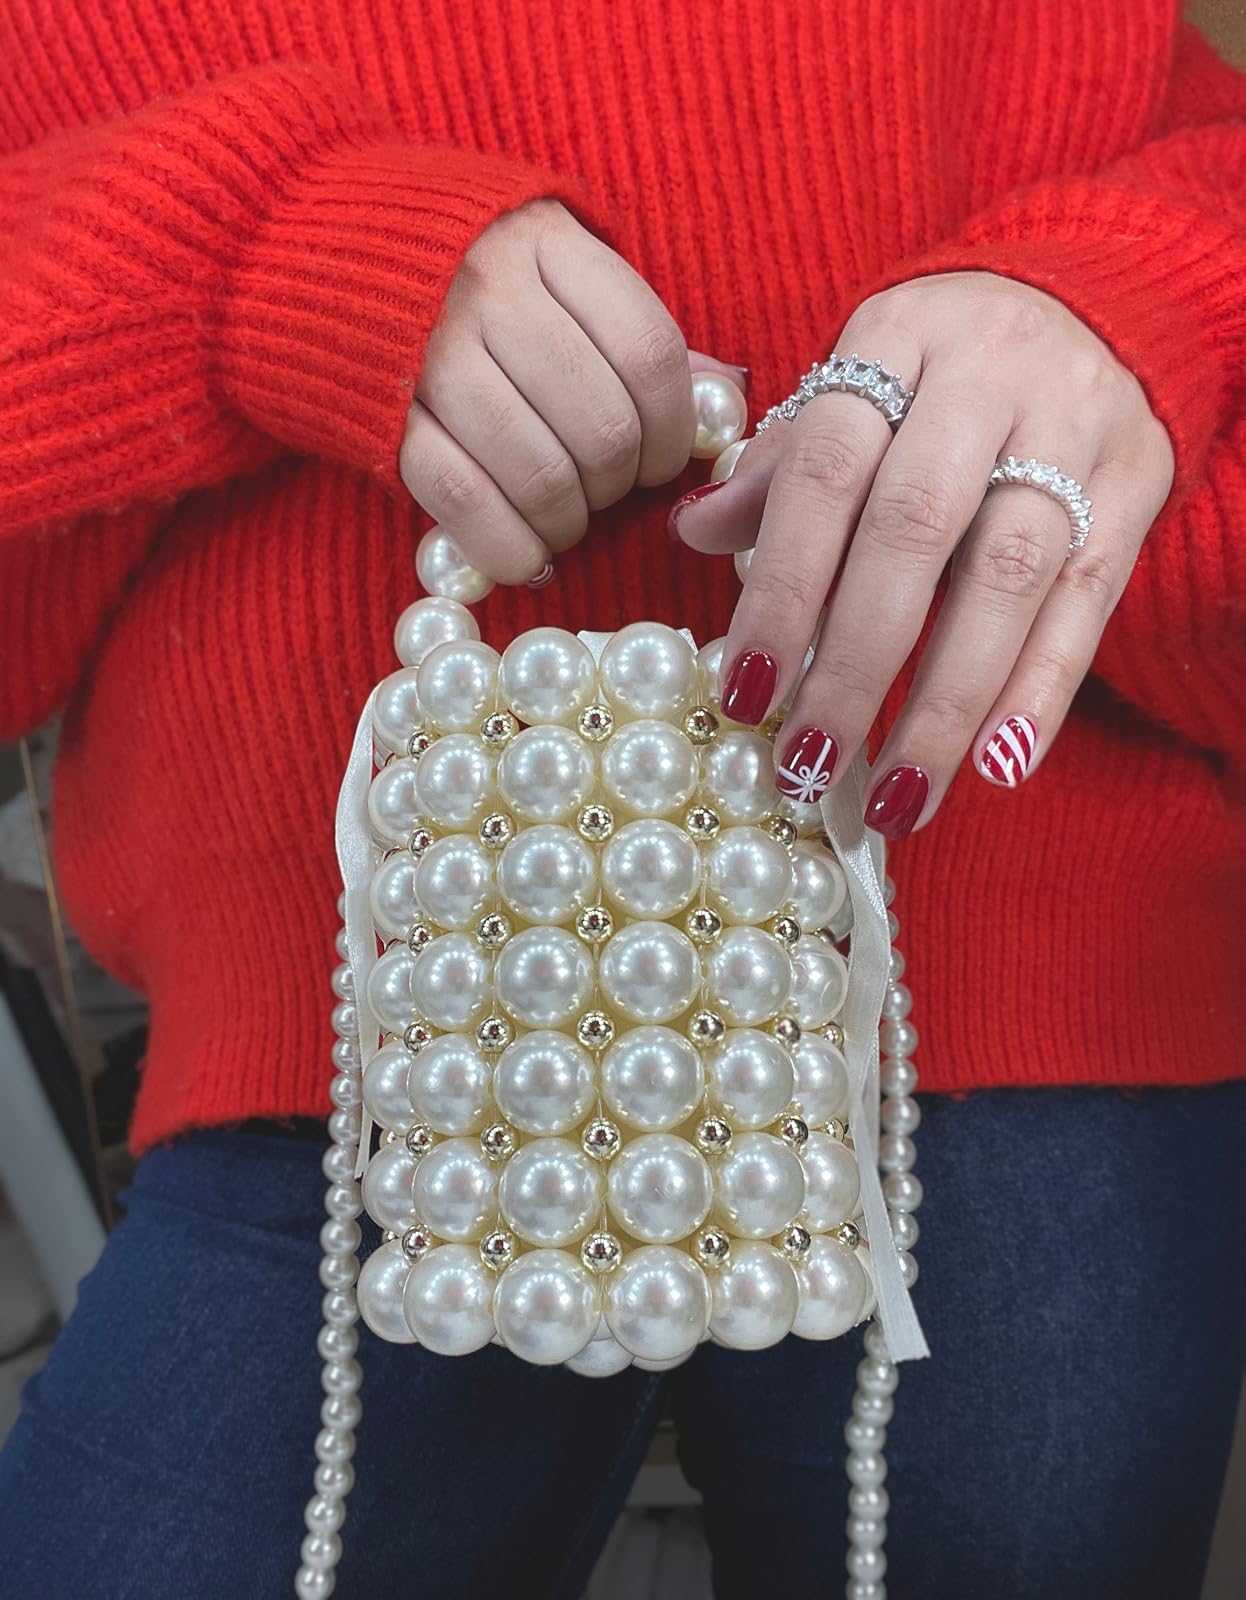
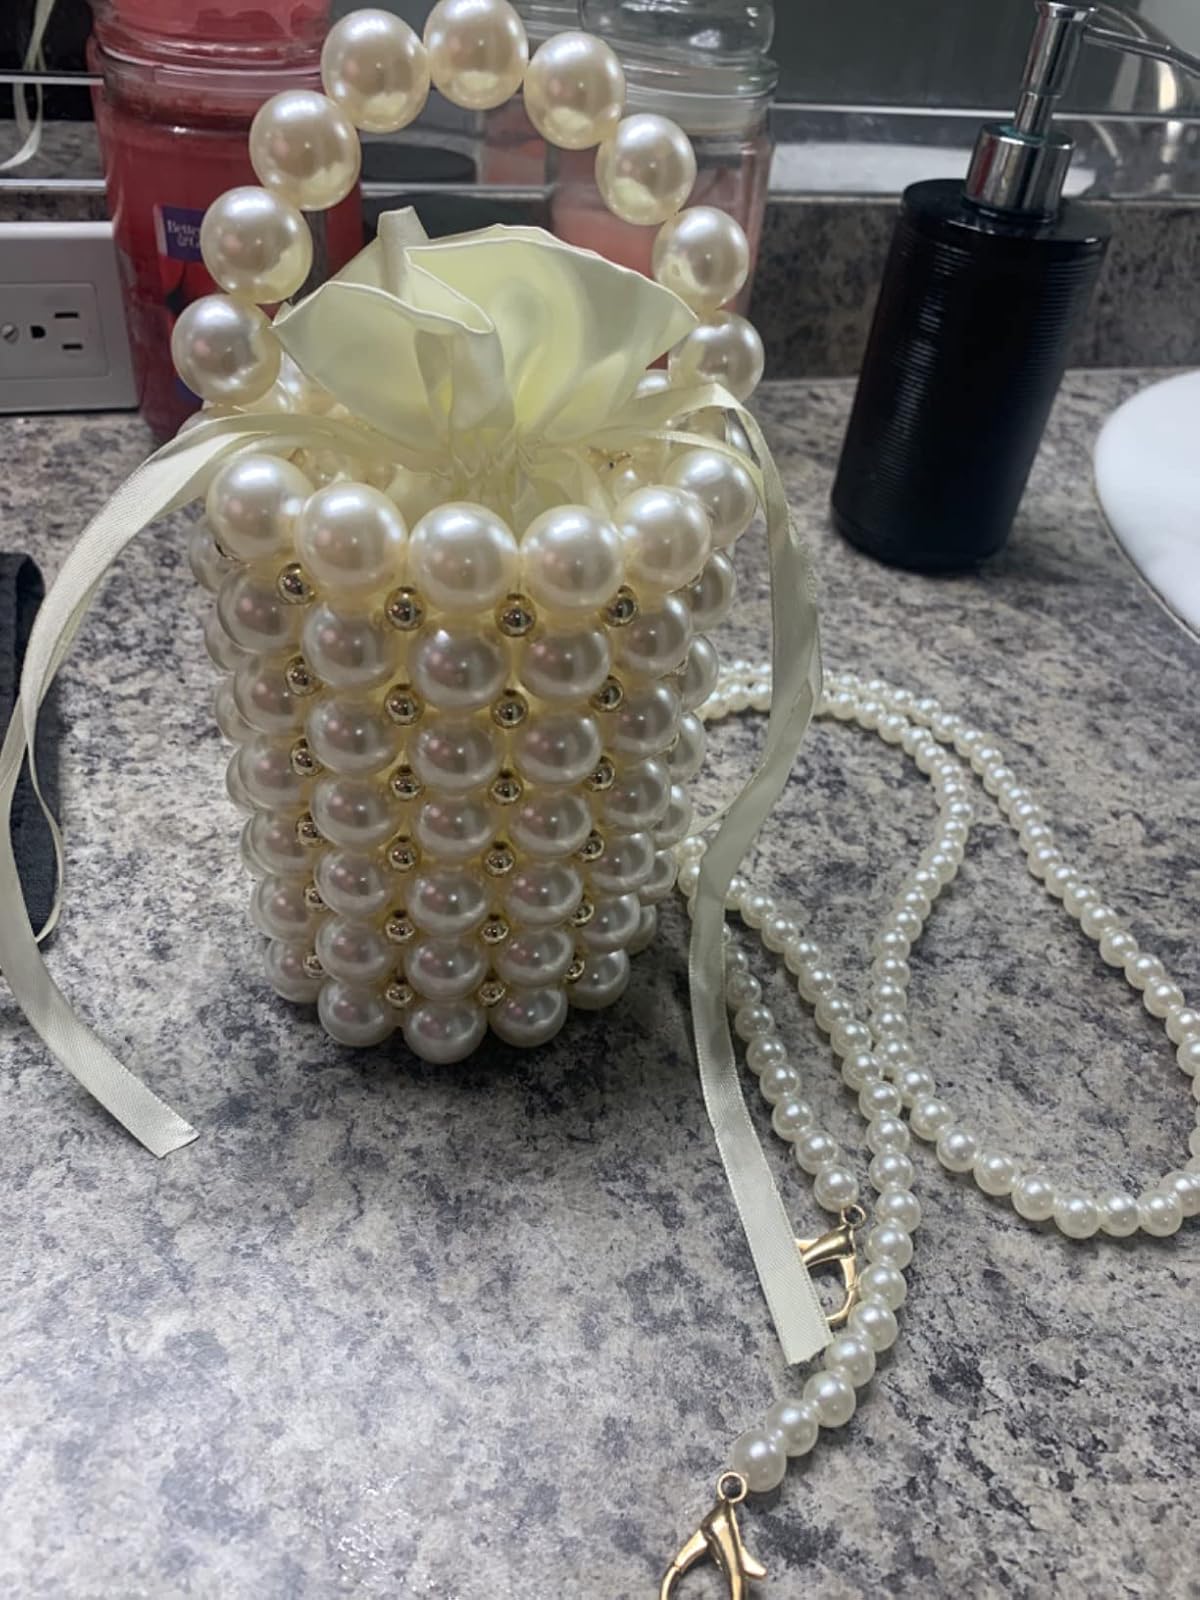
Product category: accessories_handbag
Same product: yes